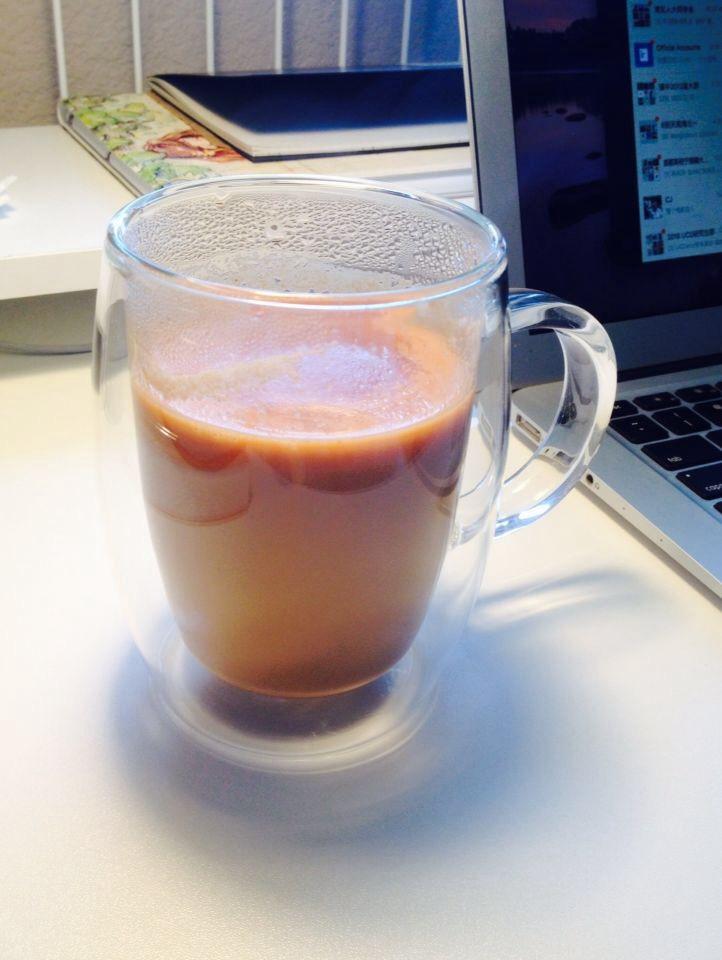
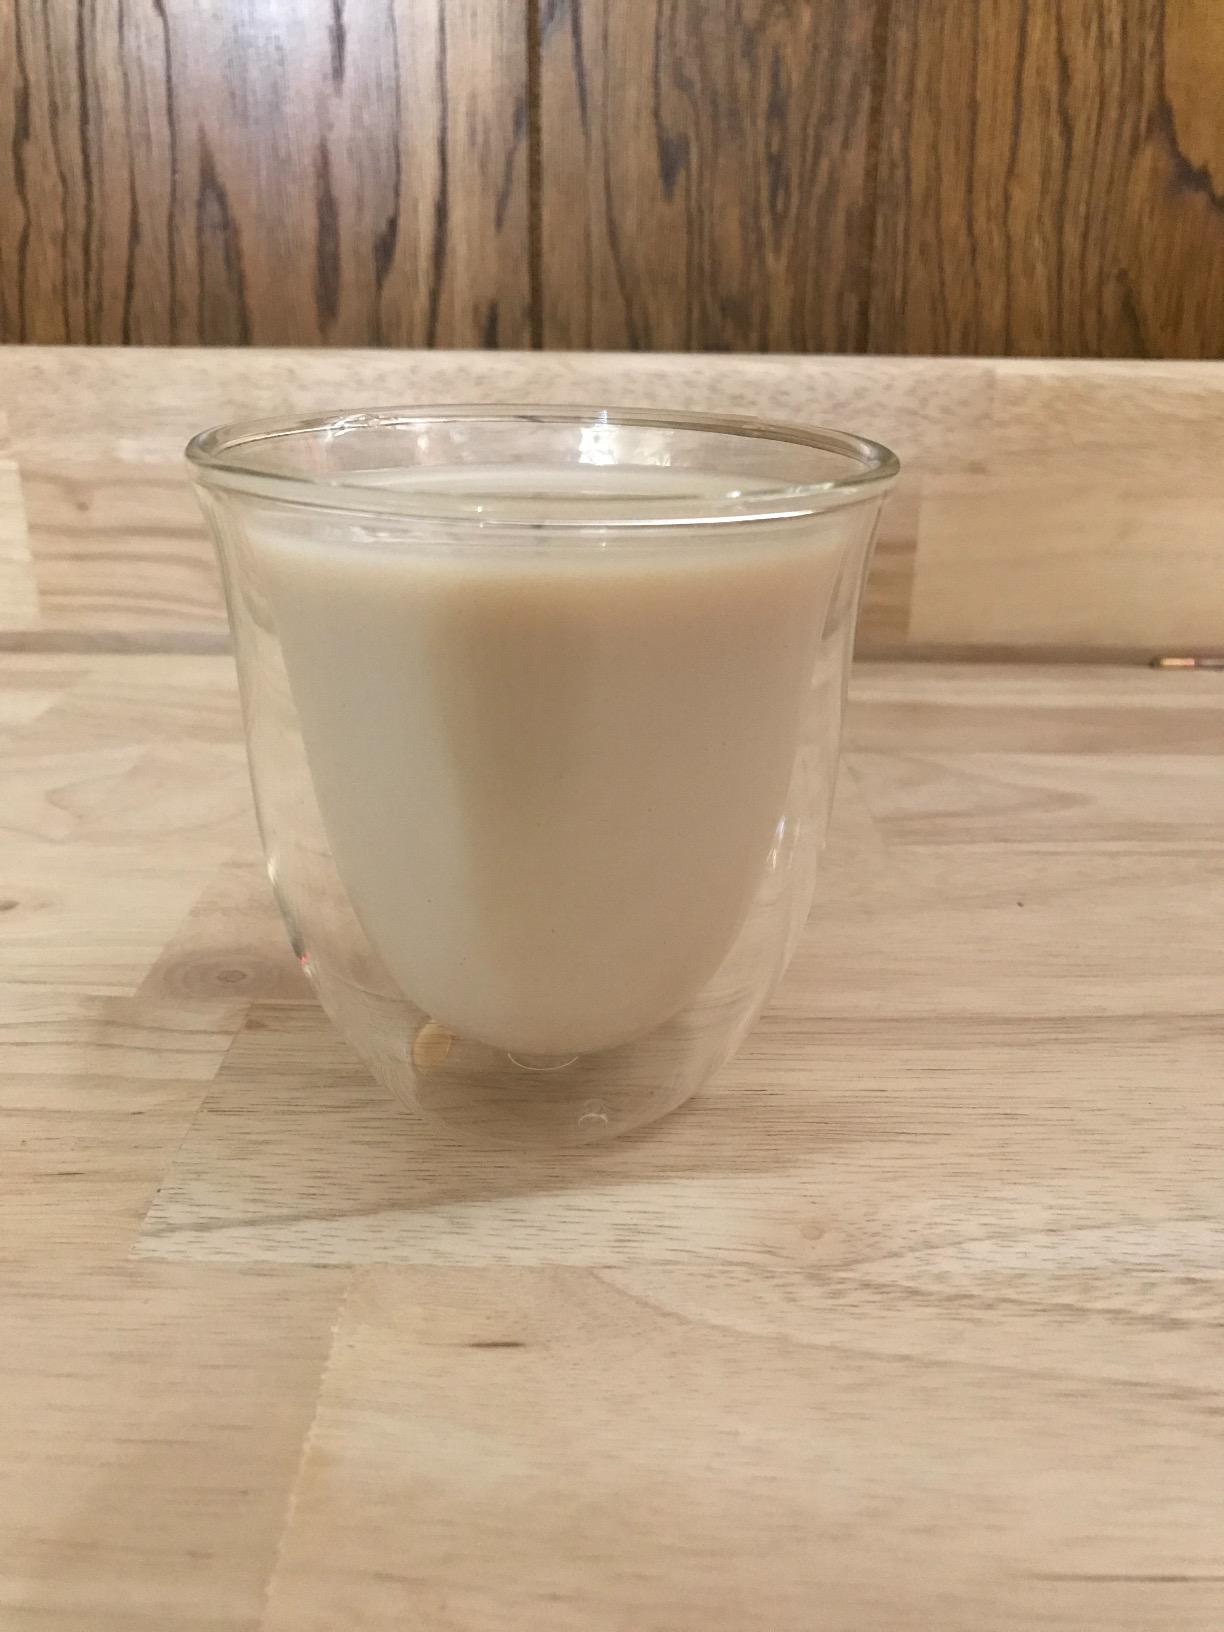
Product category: items_mug
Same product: no